Clan MacIver

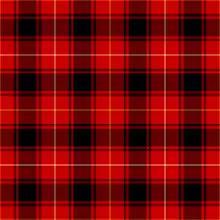
The MacIver tartan. There is little evidence to account for this tartan, and it is thought to be of relatively recent origin.

As tenants of the Earl of Seaforth, the inhabitants of Lewis followed Clan Mackenzie. William Mackenzie, 5th Earl of Seaforth decided to support the Jacobites forces in the 1715 Jacobite rising. Mackenzie stated that Seaforth drew up a list of officers to command his troops. Seaforth's list of officers contained 16 Lewismen: four captains, four lieutenants, and four ensigns. Of these, two were MacIvers: [Lieutenant] Kenneth Maciver, Bragar; and [Ensign] S. Maciver, Callanish.